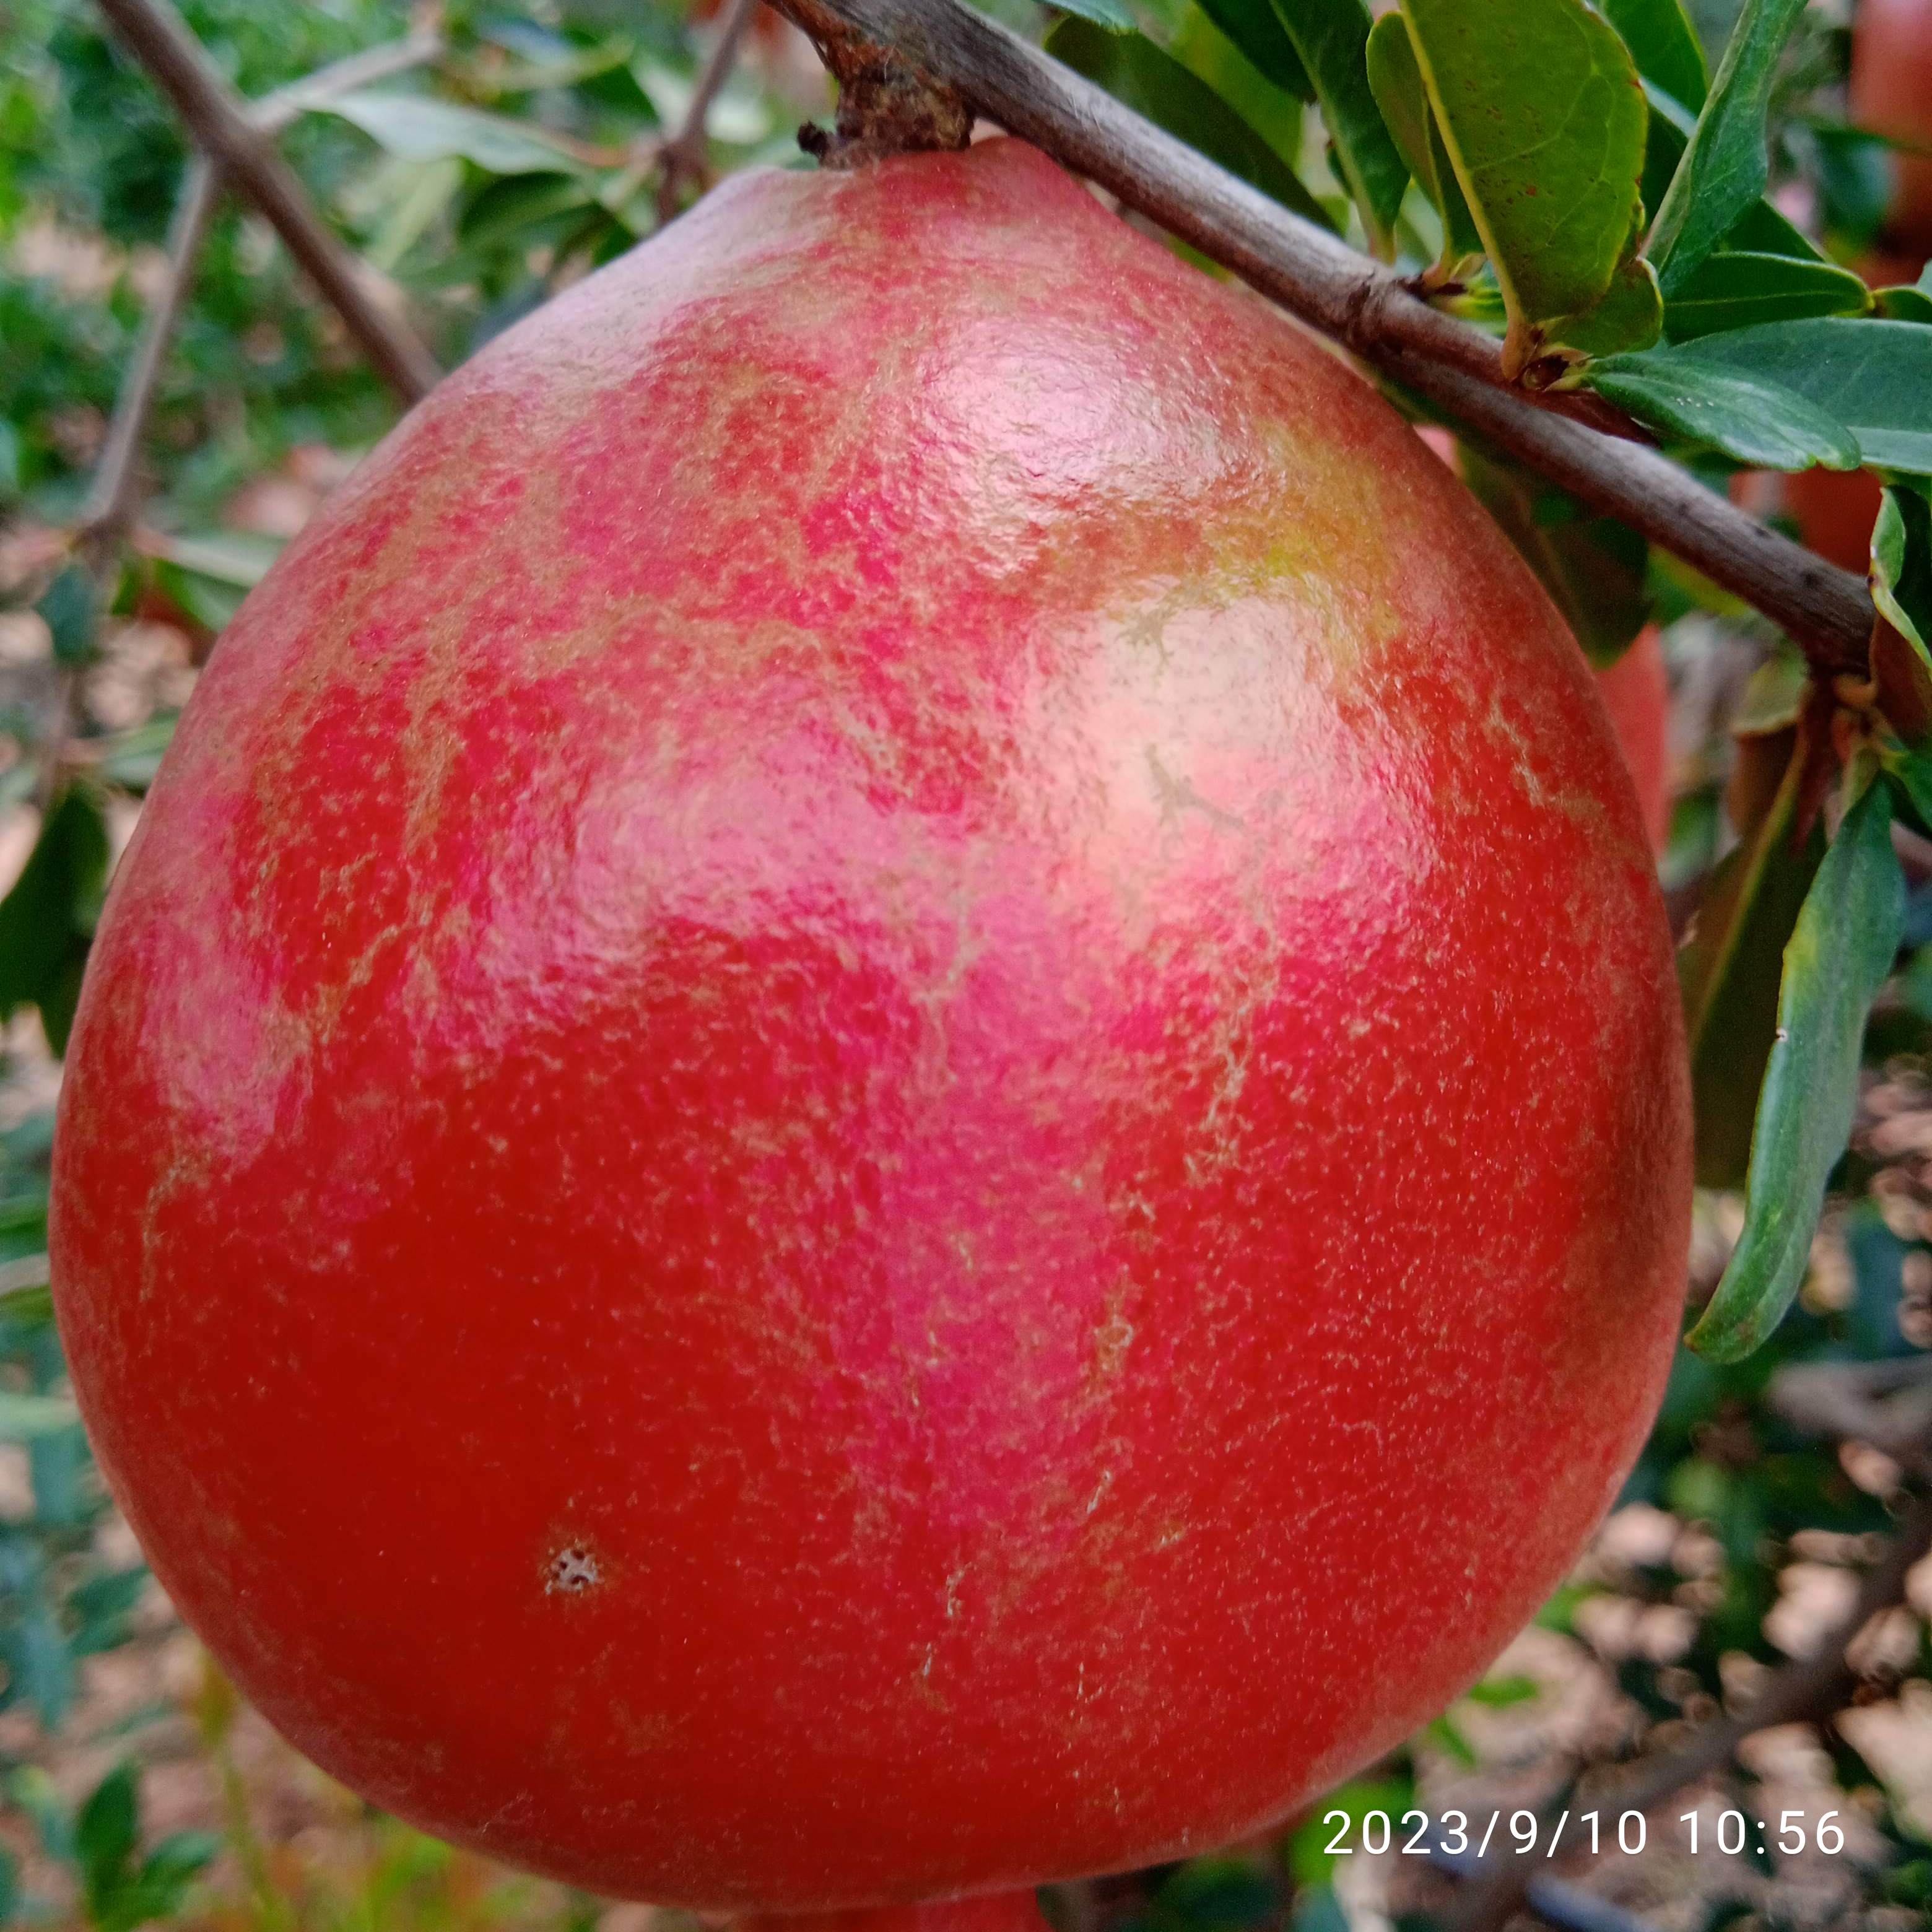
Label: Healthy